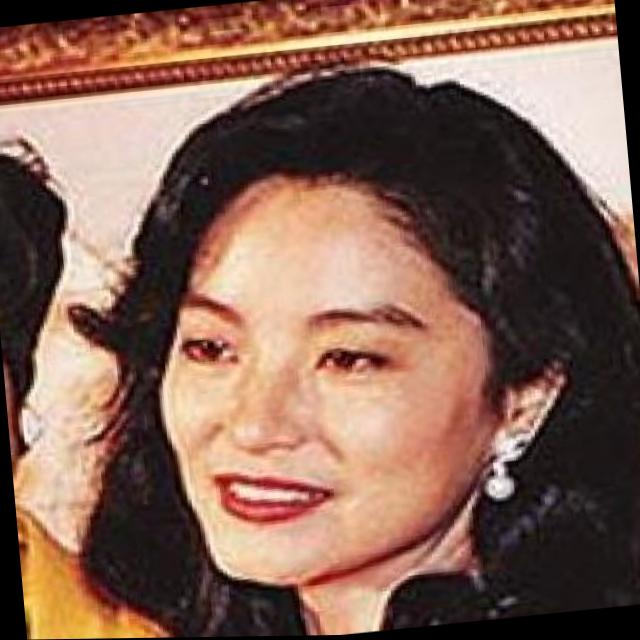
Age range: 21-44